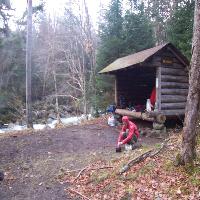
Weather: cloudy or overcast